Mark Viduka

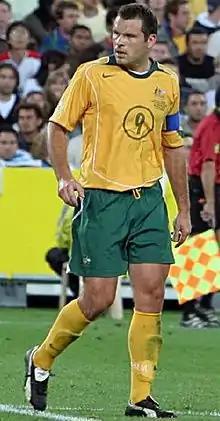
Viduka playing for Australia in 2005

Mark Antony Viduka (born 9 October 1975) is an Australian former football player who played as a centre forward. Viduka captained the Australia national team at the 2006 FIFA World Cup, reaching the Round of 16, which remains their joint-best performance to date.